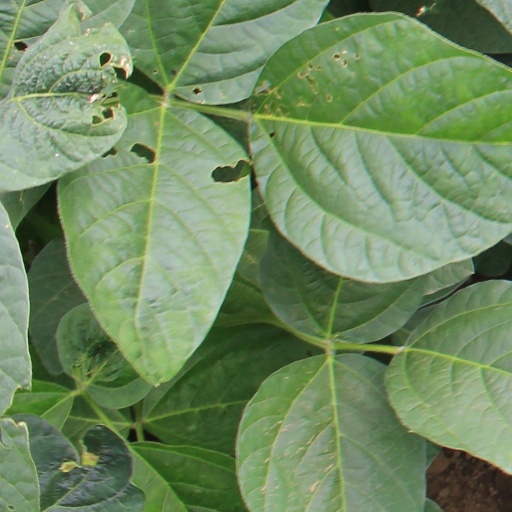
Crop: soybean